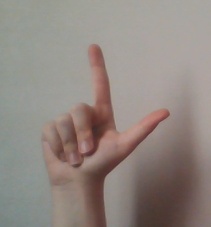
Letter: laam